Red fox

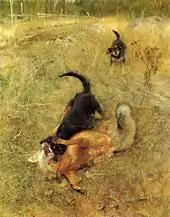
"Beagle and Fox" (1885) by Bruno Liljefors

The red fox dominates the raccoon dog and sometimes kills its kits or bites adults to death. Cases are known of red foxes killing raccoon dogs after entering their dens. Both species compete for mouse-like prey. This competition reaches a peak during early spring when food is scarce. In Tatarstan, red fox predation accounted for 11.1% of deaths among 54 raccoon dogs and amounted to 14.3% of 186 raccoon dog deaths in northwestern Russia.